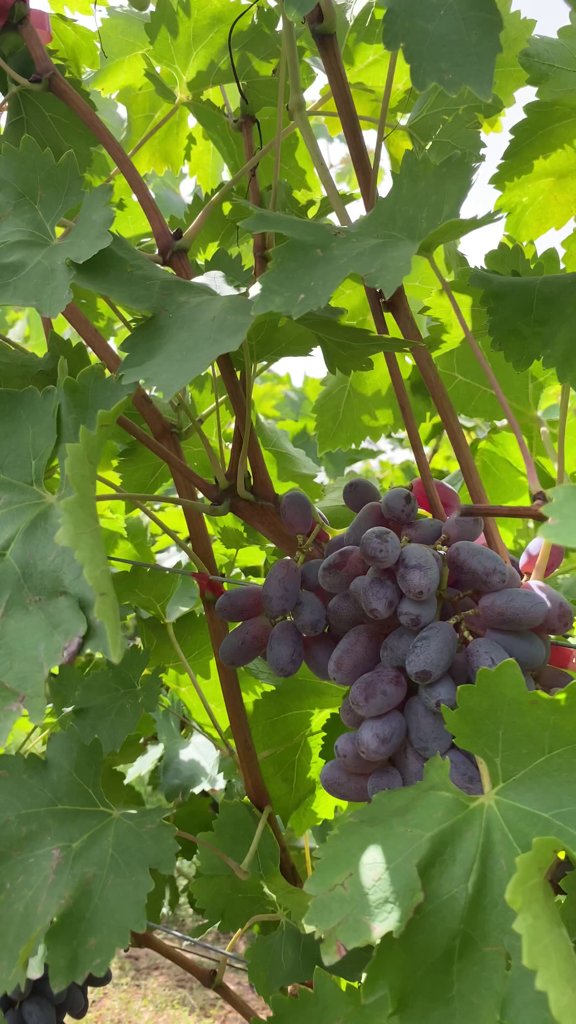
Berries visible: 55
Grape clusters: 2